Roma Sub Rosa

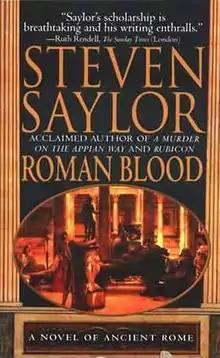
A paperback version of the first book in the series, "Roman Blood".

Roma Sub Rosa is a series of historical mystery novels by Steven Saylor set in ancient Rome and therefore populated by famous historic Roman citizens. The phrase "Roma Sub Rosa" means, in Latin, "Rome under the rose." If a matter was "sub rosa", "under the rose," it meant that such matter was confidential.